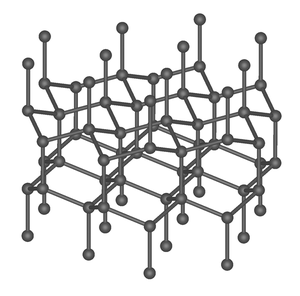
La lonsdaléite est un minéral qui est, avec le diamant et le graphite, l'une des trois formes cristallisées naturelles du carbone. Le nom « lonsdaléite » vient de Kathleen Lonsdale, cristallographe anglaise.